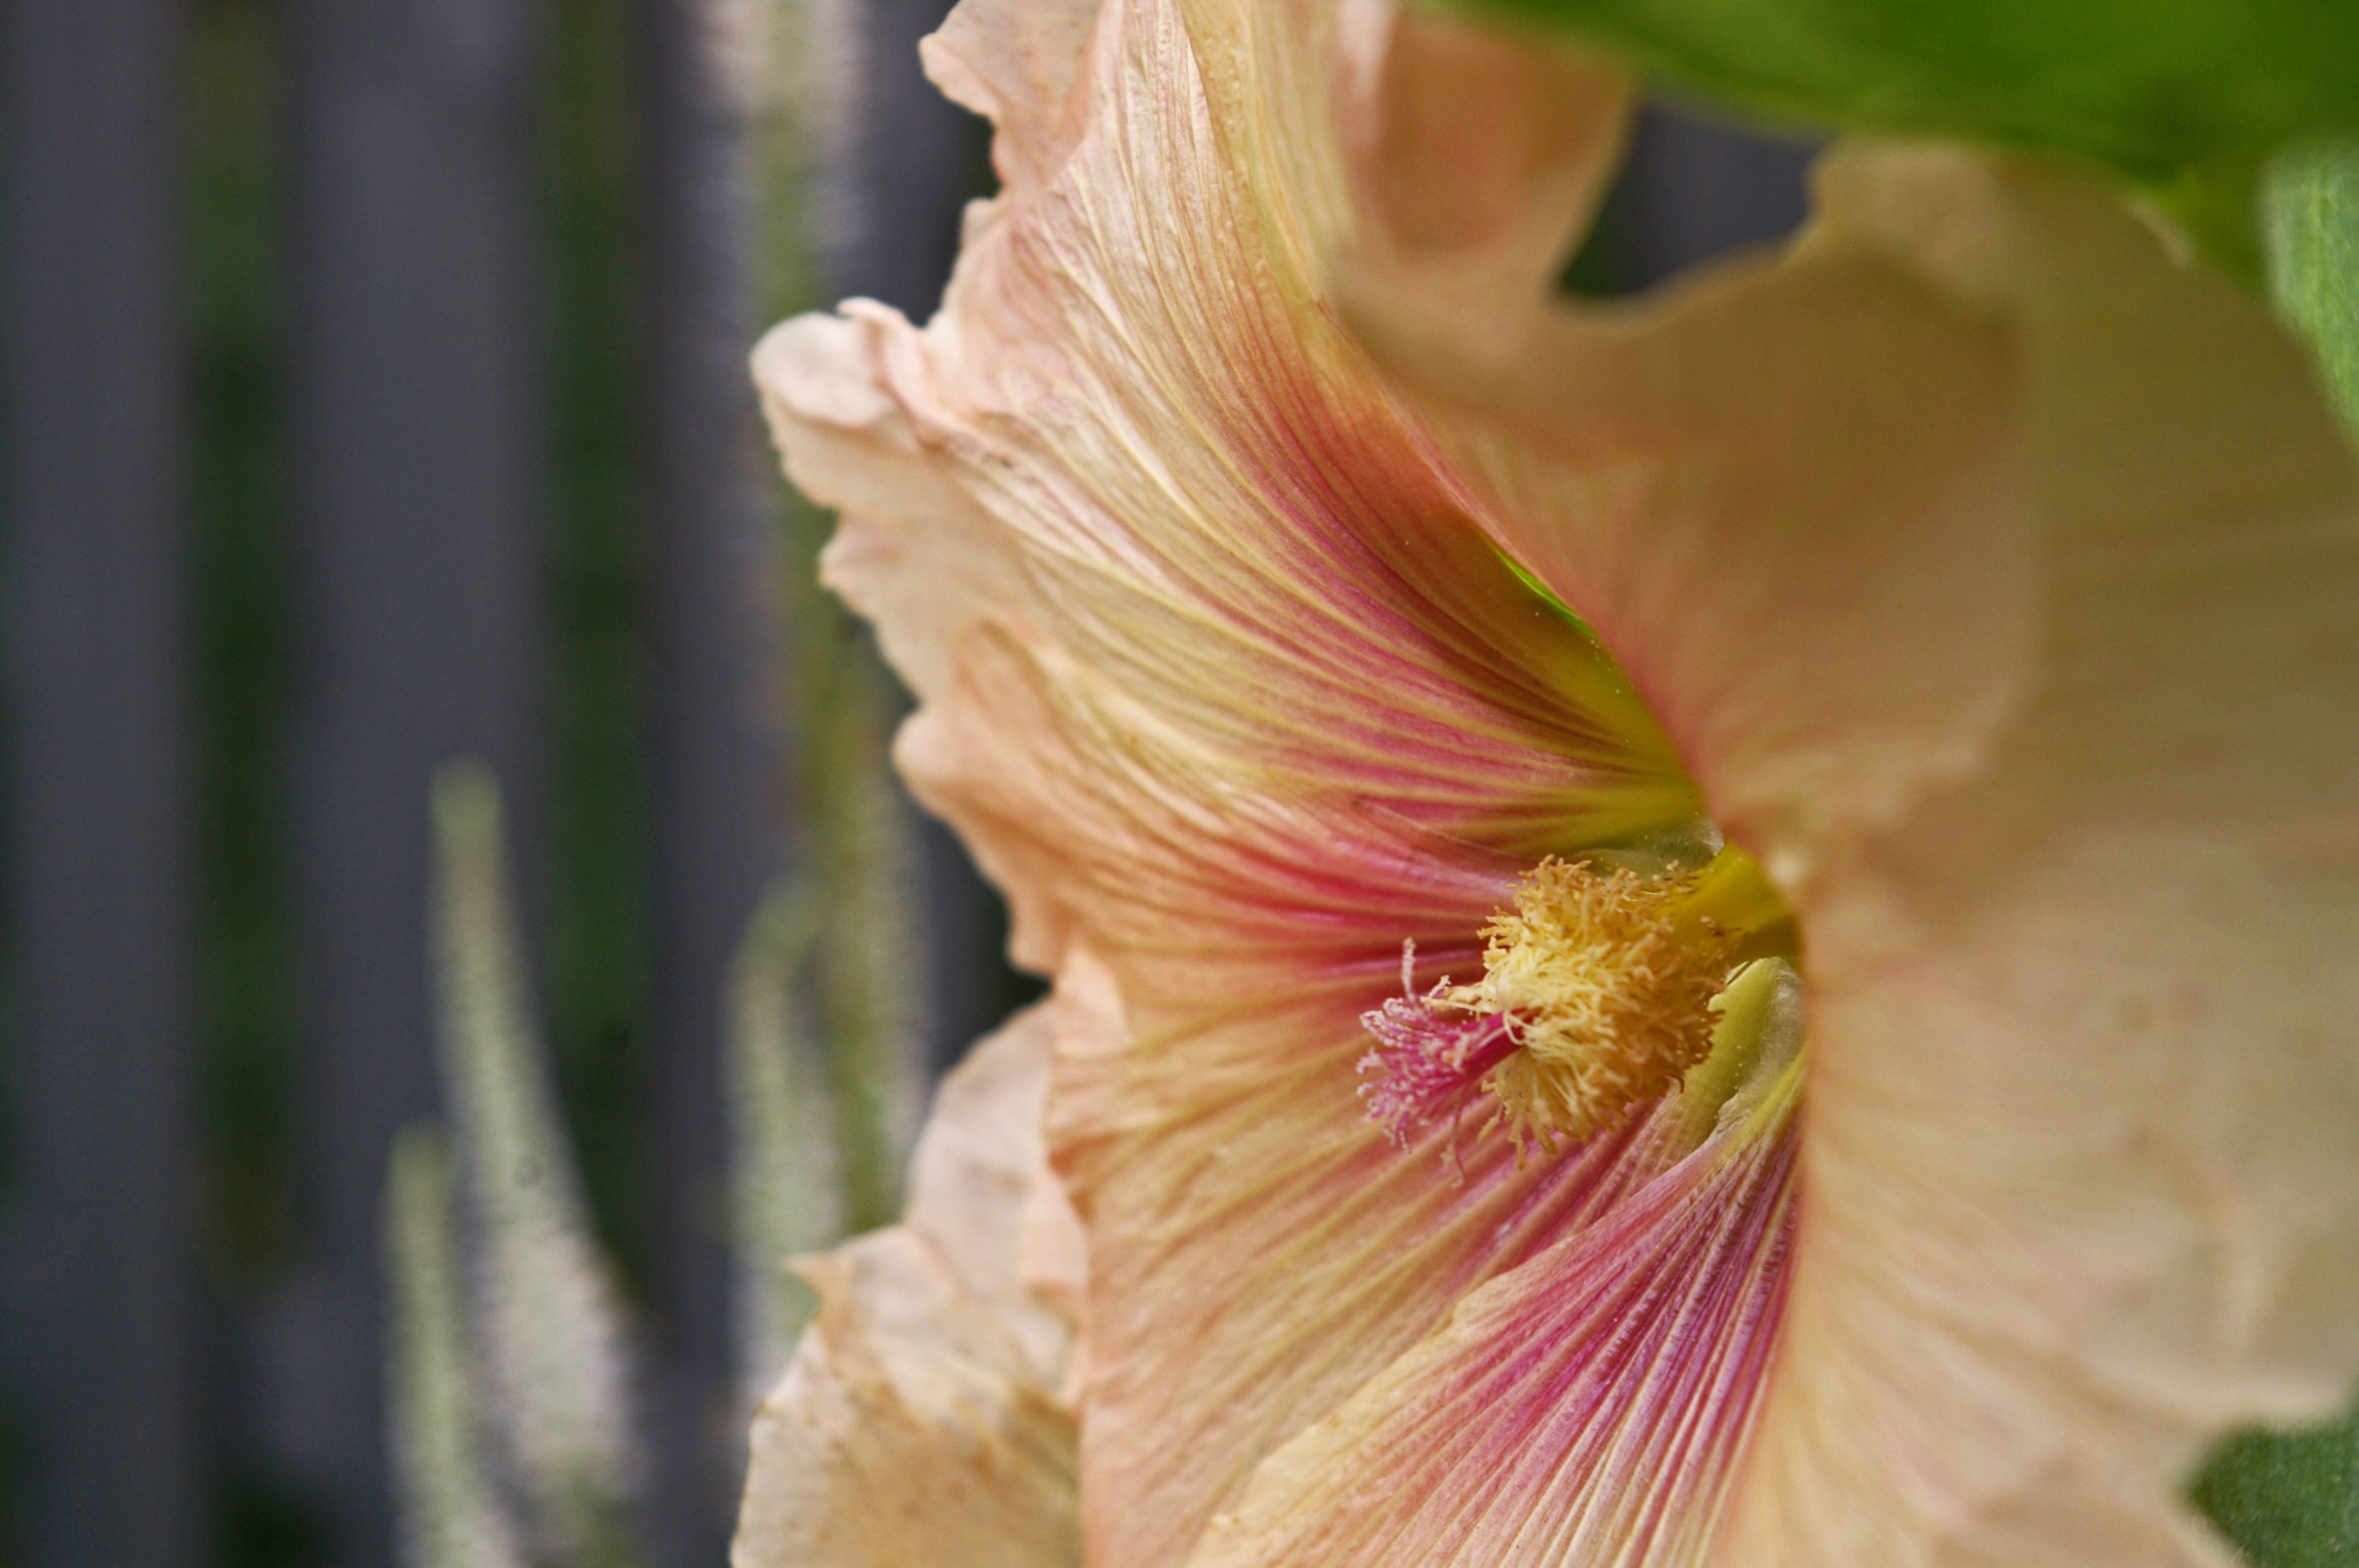
nature, blossom, plant, flower, petal, bloom, summer, cup, color, botany, colorful, garden, pink, flora, flowers, close up, pastel, decorative, eye, bright, beautiful, hibiscus, calyx, cauliflower, stamens, macro photography, blossomed, cottage garden, garden plant, flowering plant, bi color, stock rose, apriko, plant stem, land plant